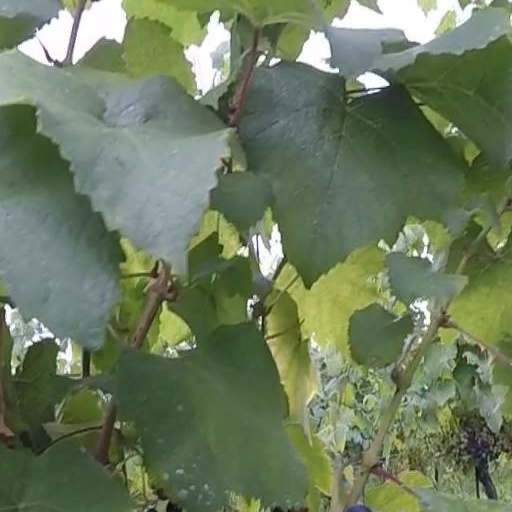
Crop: grape